Huayang Auto

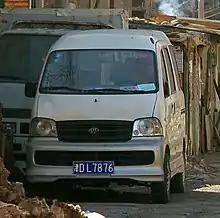
Huayang BHQ 6361B in Tianjin

Huayang was a Chinese brand of cars built by the Anhui Huayang Auto Manufacturing Co., Ltd. Founded in the early 1990s, their first product was based on the Suzuki Carry minivan and was called the BHQ 6350/6351/6360. Soon after 2000 the 5-7 seat Daihatsu Atrai-based BHQ 6361B minivan was introduced. There is also a version with a longer rear overhang, called the BHQ 6376B. Both of these use a 1,051 cc engine producing . Other versions include the BHQ 6406B and the BHQ 1020B truck, which features a very large bed.